Hans Rudolf Gysin

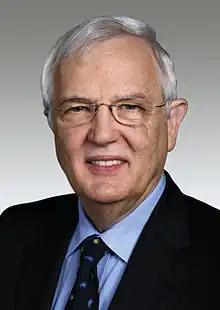
Gysin in 2007

Hans Rudolf Gysin (29 December 1940 – 19 August 2023) was a Swiss politician. A member of the Free Democratic Party, he served in the Swiss National Council from 1987 to 2011.